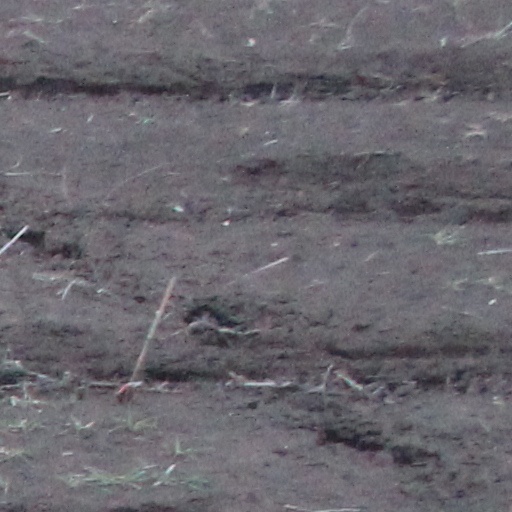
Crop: wheat